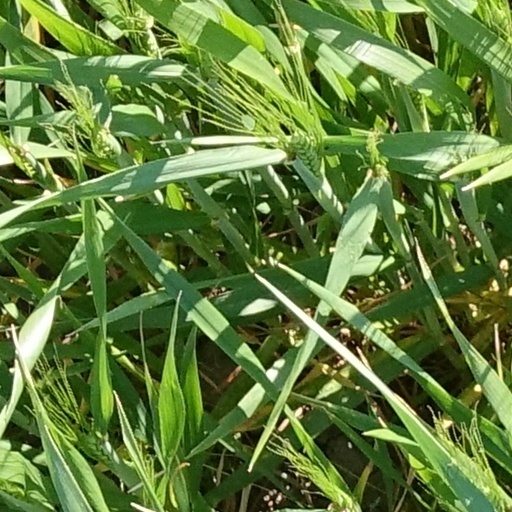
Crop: wheat